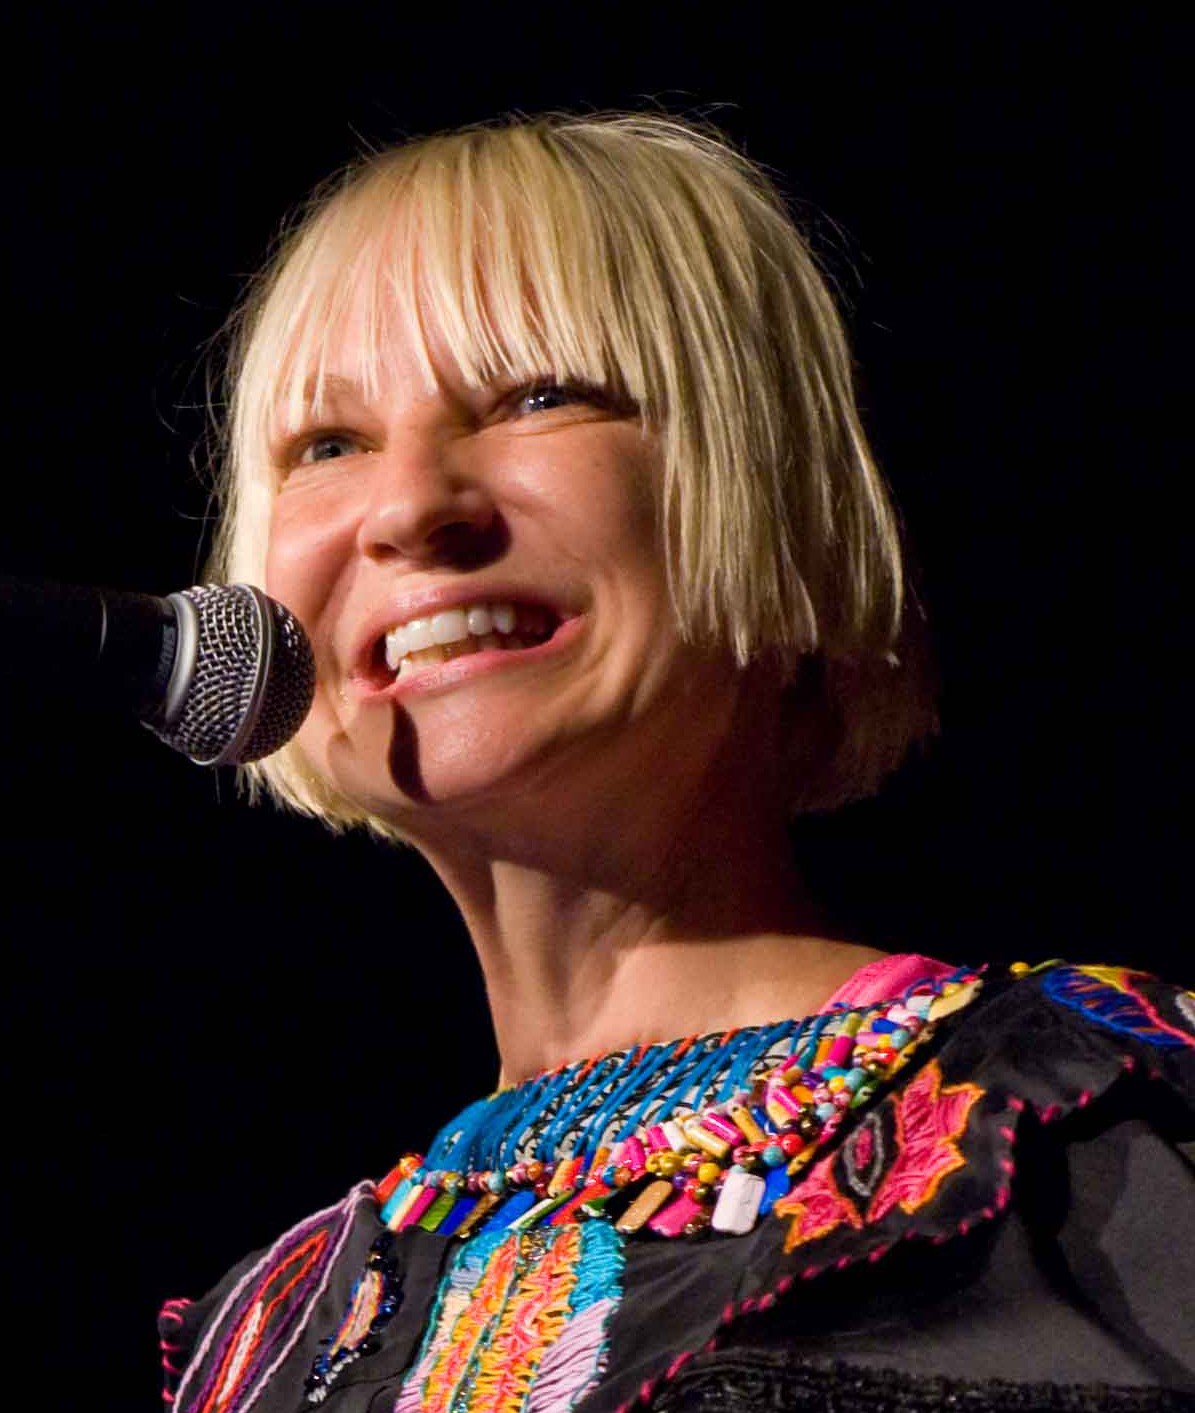
เซีย (นักดนตรี)

| name = เซีย
| image = Sia Seattle (cropped).jpg
| caption = เซียปี ค.ศ. 2011
| birth_name = เซีย เคท อิโซเบลล์ เฟอร์เลอร์
| birth_place = แอดิเลด, รัฐเซาท์ออสเตรเลีย, เครือรัฐออสเตรเลีย
| module = Infobox musical artist|embed=yes
| background = solo_singer
| instrument = ร้อง
| years_active = 1993–ปัจจุบัน
| signature = File:Sia Furler signature.svg

เซีย เคต อิโซเบลล์ เฟอร์เลอร์ () เกิด 18 ธันวาคม ค.ศ. 1975 เป็นนักร้อง-นักแต่งเพลง โปรดิวเซอร์เพลง และผู้กำกับมิวสิกวิดีโอชาวออสเตรเลีย เธอเริ่มต้นอาชีพนักร้องโดยการเป็นนักร้องในวงแนวแอซิดแจ๊ซในคลับท้องถิ่นที่แอดิเลด กับวงที่ชื่อ คริสป์ (Crisp) ในช่วงกลางคริสต์ทศวรรษ 1990 ต่อมาในปี ค.ศ. 1997 วงคริสป์แยกวงไป เธอจึงได้ออกผลงานเดี่ยวอัลบั้มสตูดิโอ ใช้ชื่อว่า "OnlySee" ในประเทศออสเตรเลีย จากนั้นเธอย้ายมายังกรุงลอนดอน ประเทศอังกฤษ เป็นนักร้องนำวงดูโออังกฤษ ชื่อวง ซีโรเซเวน (Zero 7)
ในปี ค.ศ. 2000 เซียเซ็นสัญญากับค่ายแดนซ์พูล ค่ายย่อยของโซนีมิวสิกและออกสตูดิโออัลบั้มชุดที่ 2 "Healing Is Difficult" เนื่องจากเธอไม่พอใจในการประชาสัมพันธ์ของค่าย จึงได้เซ็นสัญญากับค่ายใหม่ โก! บีต ในปีถัดมา ได้ออกสตูดิโออัลบั้มชุดที่ 3 "Colour the Small One" ในปี ค.ศ. 2004 แต่เพลงกลับไม่ประสบความสำเร็จในกลุ่มคนฟังกระแสหลัก เซียจึงย้ายมาอยู่ที่นิวยอร์กซิตีในปี ค.ศ. 2005 แล้วเริ่มออกทัวร์ในอเมริกา เธอออกอัลบั้มชุดที่สี่และชุดที่ห้า "Some People Have Real Problems" และ "We Are Born" ในปี ค.ศ. 2008 และ 2010 ตามลำดับ ต่อจากนั้นเธอว่างเว้นกับการแสดง หันมาแต่งเพลงให้ศิลปินอื่น เพลงที่เธอได้ร่วมงานกับศิลปินอื่นที่ประสบความสำเร็จ เช่น "Titanium (song)|Titanium" (กับ เดวิด เกตตา), "Diamonds (Rihanna song)|Diamonds" (กับ ริแอนนา) และ "Wild Ones (song)|Wild Ones" (กับ โฟล ไรเดอ)
ในปี ค.ศ. 2014 เธอออกสตูดิโออัลบั้มชุดที่ 6 "1000 Forms of Fear" ที่เปิดตัวที่อันดับ 1 บนชาร์ตบิลบอร์ด 200 และมีเพลงติดท็อป 10 แจ้งเกิด"Chandelier (song)|Chandelier" และมีมิวสิกวีดีโอไตรภาคนำแสดงโดยนักเต้นเด็ก แมดดี ซีเกลอร์ ในปี ค.ศ. 2016 เธอออกสตูดิโออัลบั้มชุดที่ 7 "This Is Acting" ที่มีซิงเกิลอันดับ 1 บนบิลบอร์ดฮอต 100 "Cheap Thrills (song)|Cheap Thrills"
==ผลงานอัลบั้ม==
* "OnlySee" (1997)
* "Healing Is Difficult" (2001)
* "Colour the Small One" (2004)
* "Some People Have Real Problems" (2008)
* "We Are Born" (2010)
* "1000 Forms of Fear" (2014)
* "This Is Acting" (2016)
* "Everyday Is Christmas" (2017)
* "Music" (2021)
* "Reasonable Woman" (2024)
==ทัวร์==
* Live from Sydney Tour (2009)
* We Meaning You Tour (2010)
* Nostalgic for the Present Tour (2016)
==ผลงานแสดง==
เซียแต่งเพลงและแสดงในภาพยนตร์ดังนี้
* "Annie (2014 film)|Annie" (2014)
* "Transparent (TV series)|Transparent" (2015)
* "Beat Bugs" (2016)
* "Lion (2016 film)|Lion" (2016)
* "Wonder Woman (2017 film)|Wonder Woman" (2017)
* "My Little Pony: The Movie (2017 film)|My Little Pony: The Movie" (2017)
* "Charming (film)|Charming" (2018)
== อ้างอิง ==
หมวดหมู่:บุคคลจากเมลเบิร์น
หมวดหมู่:นักร้องออสเตรเลีย